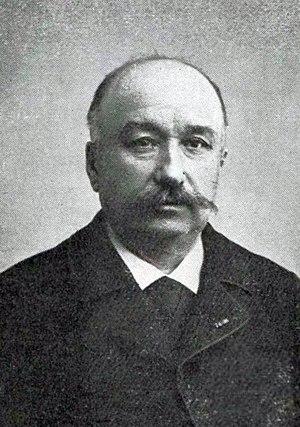
Clément Ader en 1910.